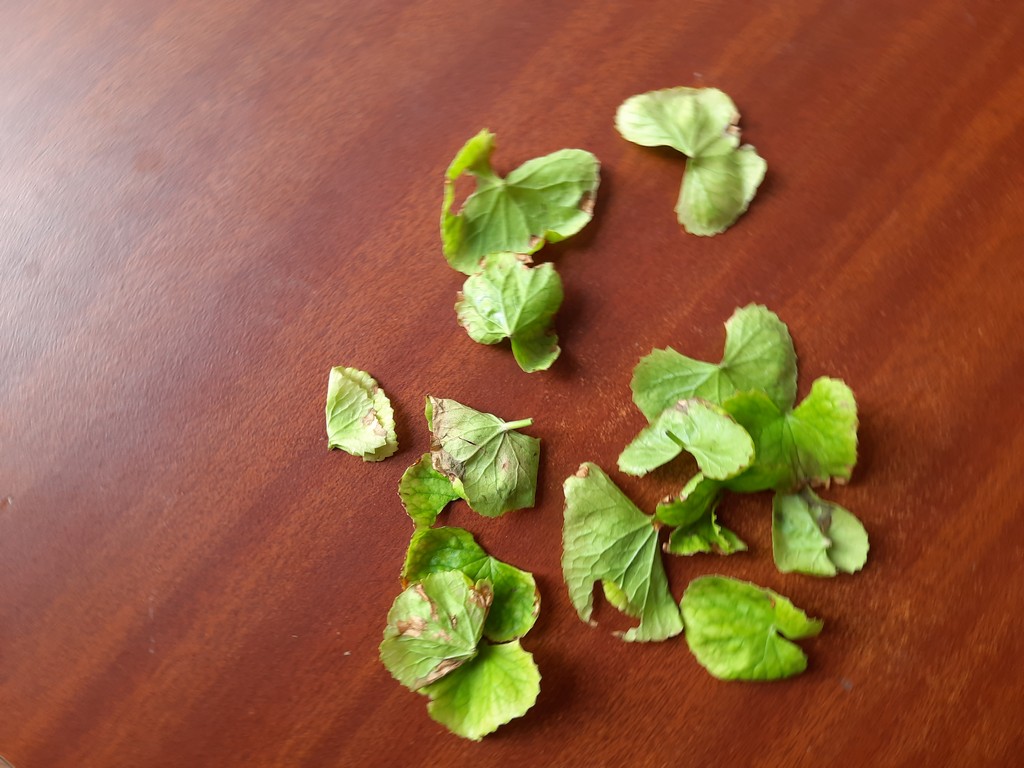
Label: Unhealthy